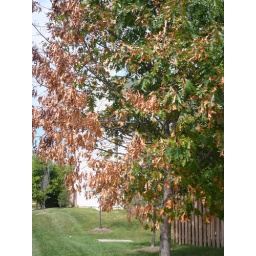
Same location about a month later - tree damaged by the truck fire.